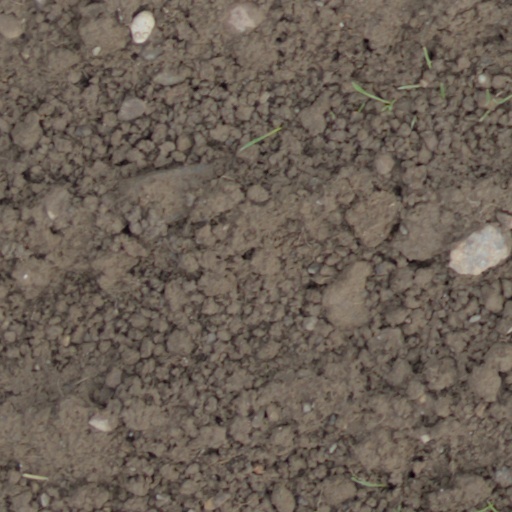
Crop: wheat